Abkhazia

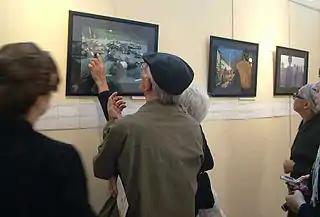
Exhibition at the 2005 commemoration of the ethnic cleansing in Abkhazia, held on its 12th anniversary in Tbilisi.

Large areas of the region were left uninhabited and many Armenians, Georgians, Russians and others subsequently migrated to Abkhazia, resettling much of the vacated territory. Some Georgian historians assert that Georgian tribes (Svans and Mingrelians) had populated Abkhazia since the time of the Colchis kingdom. By official decision of the Russian authorities, the residents of Abkhazia and Samurzakano had to study and pray in Russian. After the mass deportation of 1878, Abkhazians were left in the minority, officially branded "guilty people", and had no leader capable of mounting serious opposition to Russification.